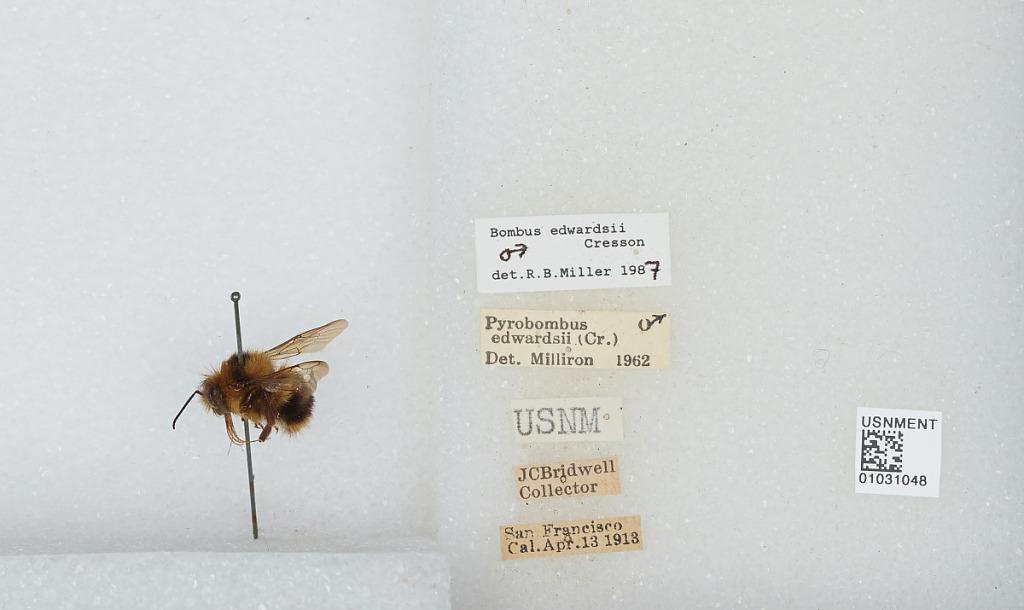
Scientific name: Bombus (Pyrobombus) melanopygus Nylander
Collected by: J. Bridwell
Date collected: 1913-4-13
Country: United States
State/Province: California
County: San Francisco
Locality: San Francisco
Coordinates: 37.78, -122.42
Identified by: Miller, R. B.